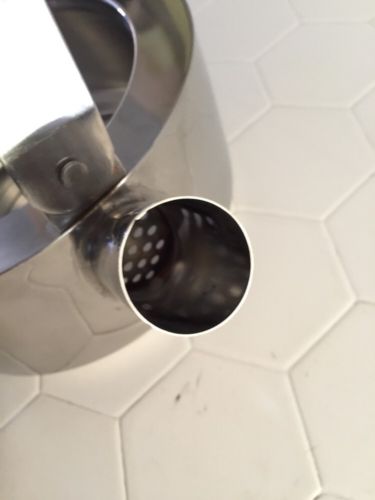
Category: kettle